Charlemagne

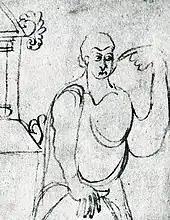
Sketch thought to be of Charlemagne,

The ("native tongue") that Einhard refers to with regard to Charlemagne, was a Germanic language. Due to the prevalence in Francia of "rustic Roman", he was probably functionally bilingual in Germanic and Romance dialects at an early age. Charlemagne also spoke Latin and, according to Einhard, could understand and (perhaps) speak some Greek. Some 19th-century historians tried to use the Oaths of Strasbourg (842) to determine Charlemagne's native language. They assumed that the text's copyist, Nithard, being a grandson of Charlemagne, would have spoken the same dialect as his grandfather, giving rise to the assumption that Charlemagne would have spoken language closely related to the one used in the oath, which is a form of Old High German ancestral to the modern Rhenish Franconian dialects. Other authors have instead taken the place of Charlemagne's education and main residence (Aachen), to postulate that Charlemagne most likely spoke a form of Moselle- or Ripuarian Franconian. In any case, all three dialects would have been closely related, mutually intelligible and, while classified as Old High German, none of the dialects involved can be considered typical of Old High German, showing varying degrees of participation in the High German consonant shift as well as certain similarities with Old Dutch, the presumed language of the previous Merovingian dynasty, mirroring the linguistic diversity still typical of the region today.